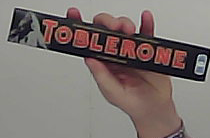
Product: toblerone_black